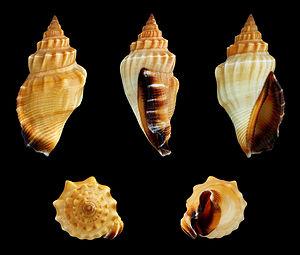
Canarium erythrinum est une espèce de coquillages marins de la famille des Strombidae.
Canarium est un genre de mollusques gastéropodes de la famille des Strombidae.